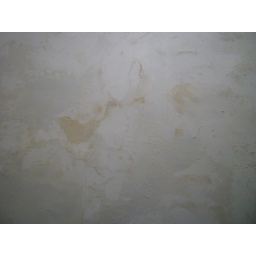
Apartment 26: Cracking and bubbling from water damage on a wall that was painted in August.